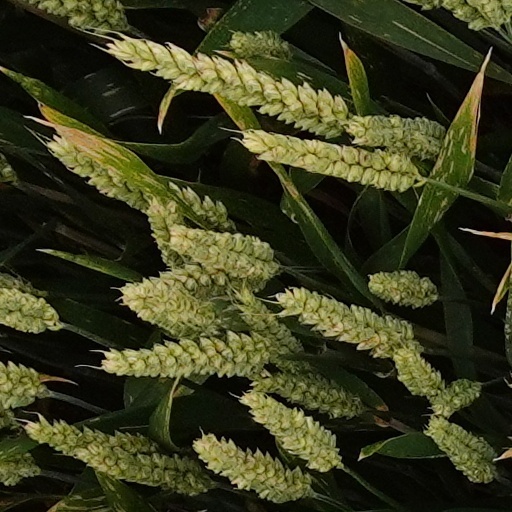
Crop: wheat